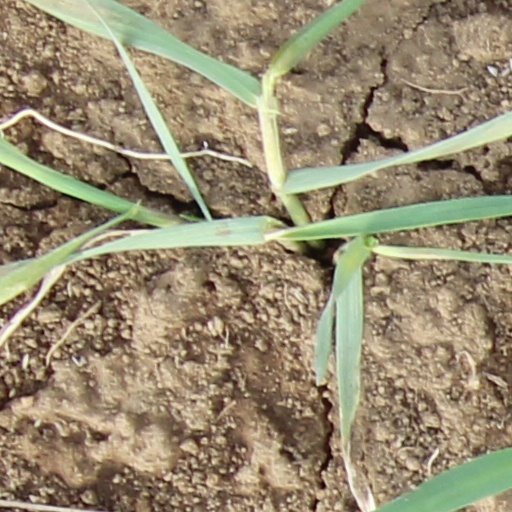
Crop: wheat